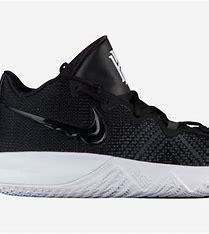
Brand: Nike
Model: Kyrie Flytrap 5